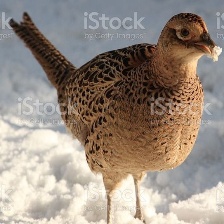
Species: SNOW PARTRIDGE
Scientific name: LERWA LERWA
ImageNet parent category: partridge